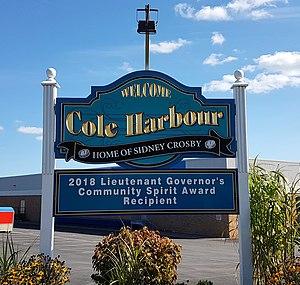
Cole Harbour est une localité de la Nouvelle-Écosse dépendant de la ville de Halifax. Elle se situe dans la même circonscription électorale que Dartmouth.